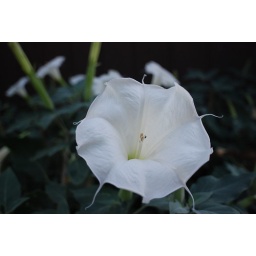
Huge white flower in our yard